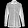
Label: Shirt